Saul Bass

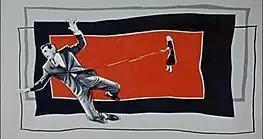
North by Northwest movie trailer screenshot

Saul Bass (May 8, 1920 – April 25, 1996) was an American graphic designer and filmmaker, best known for his design of motion-picture title sequences, film posters, and corporate logos.